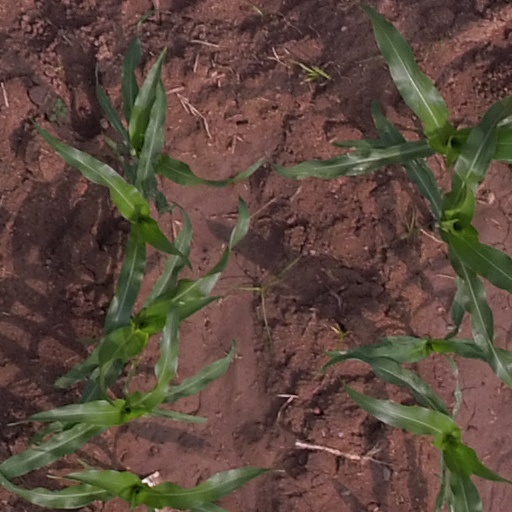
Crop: maize; corn